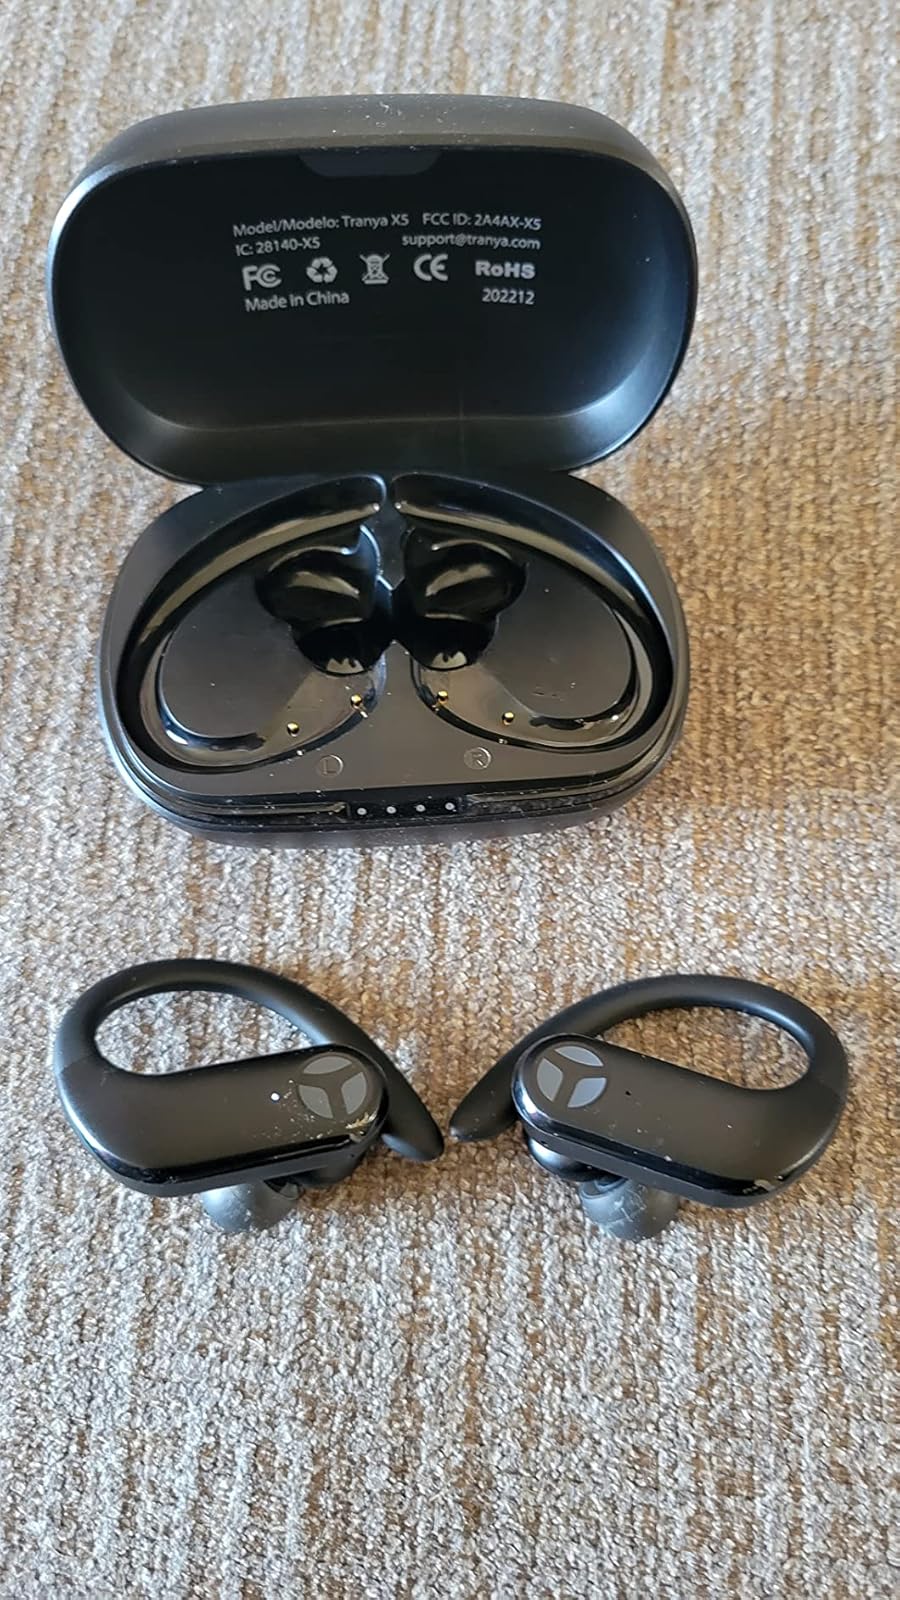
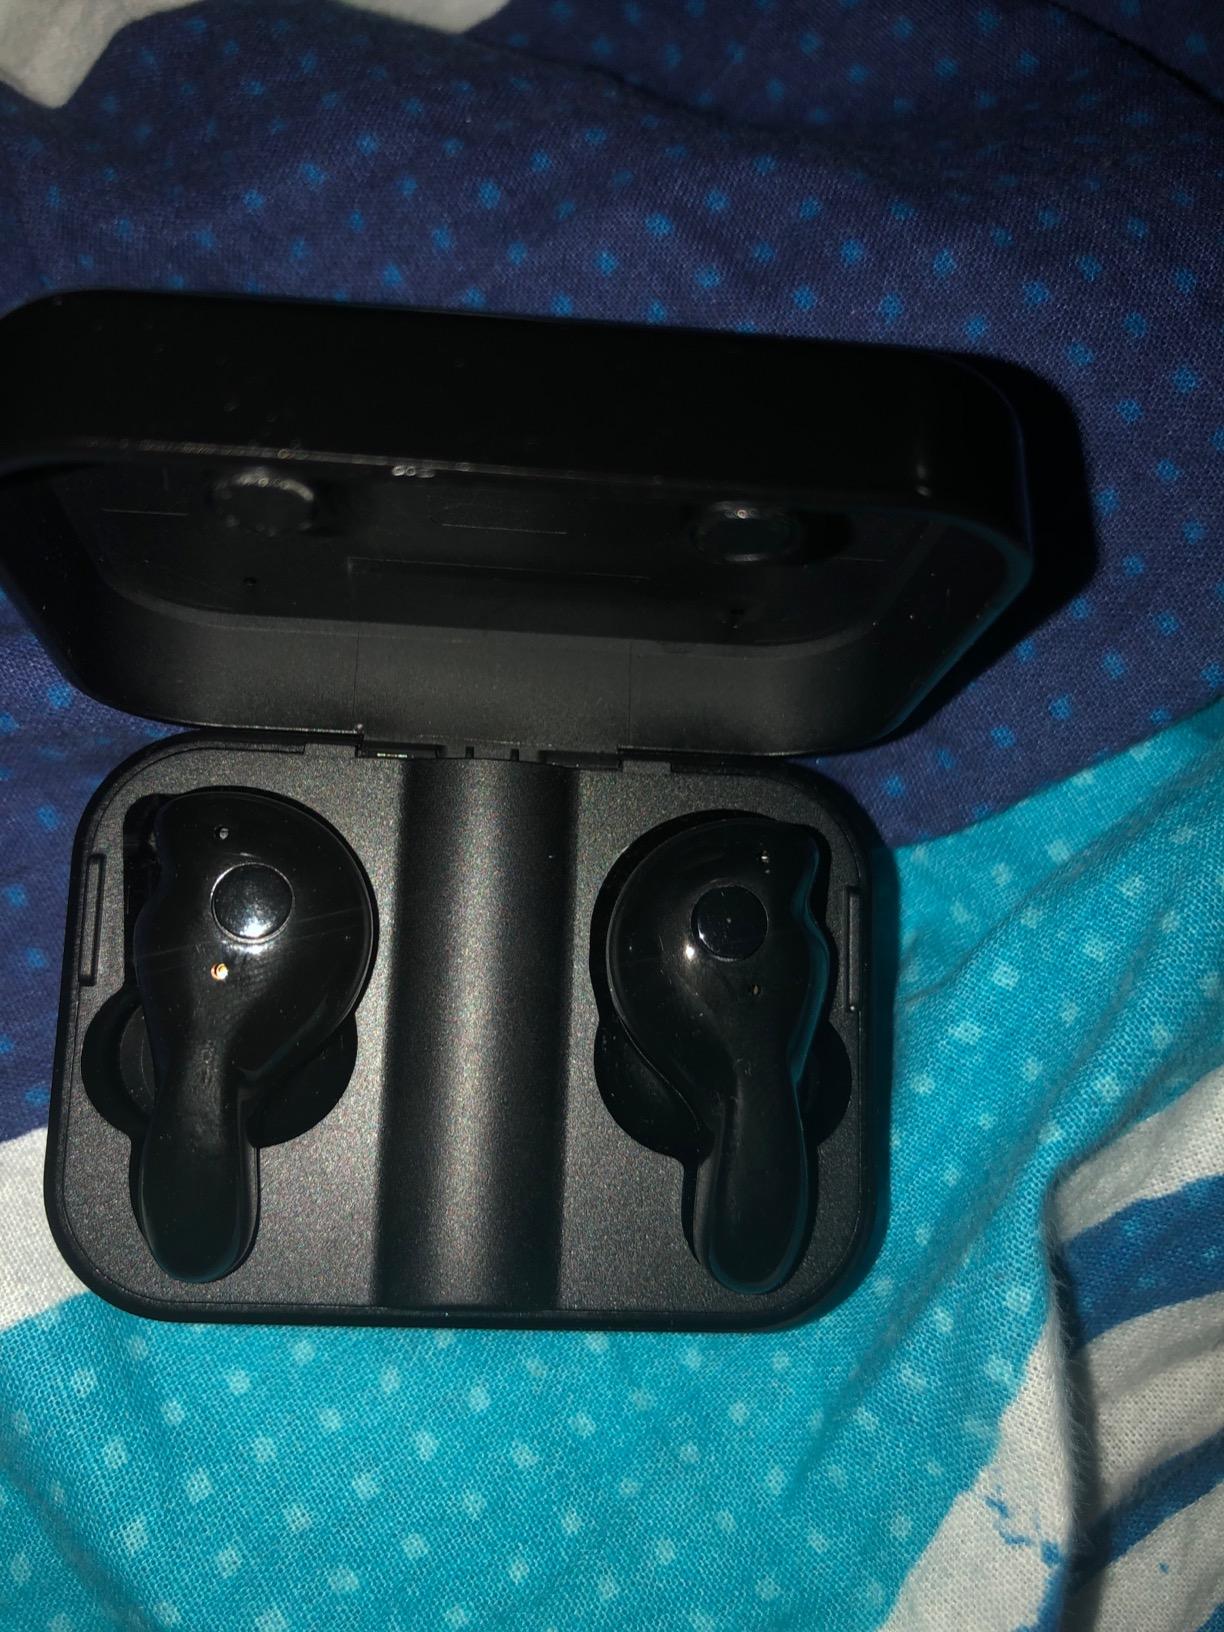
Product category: earbuds
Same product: no